Gear

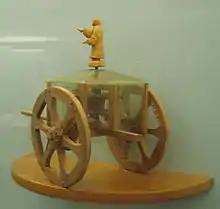
Modern model of a south-pointing chariot

The Chinese engineer Ma Jun (–265) described a south-pointing chariot. A set of differential gears connected to the wheels and to a pointer on top of the chariot kept the direction of latter unchanged as the chariot turned.